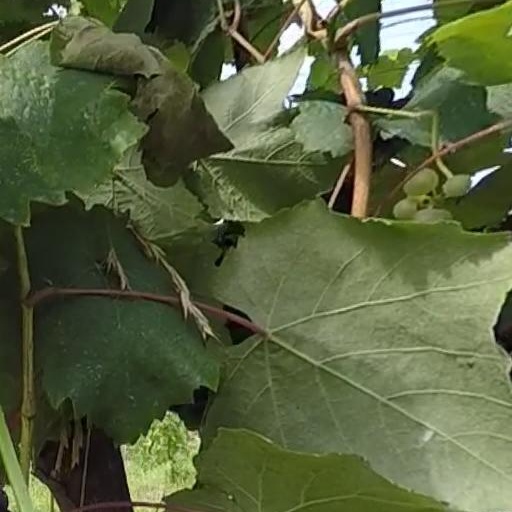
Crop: grape